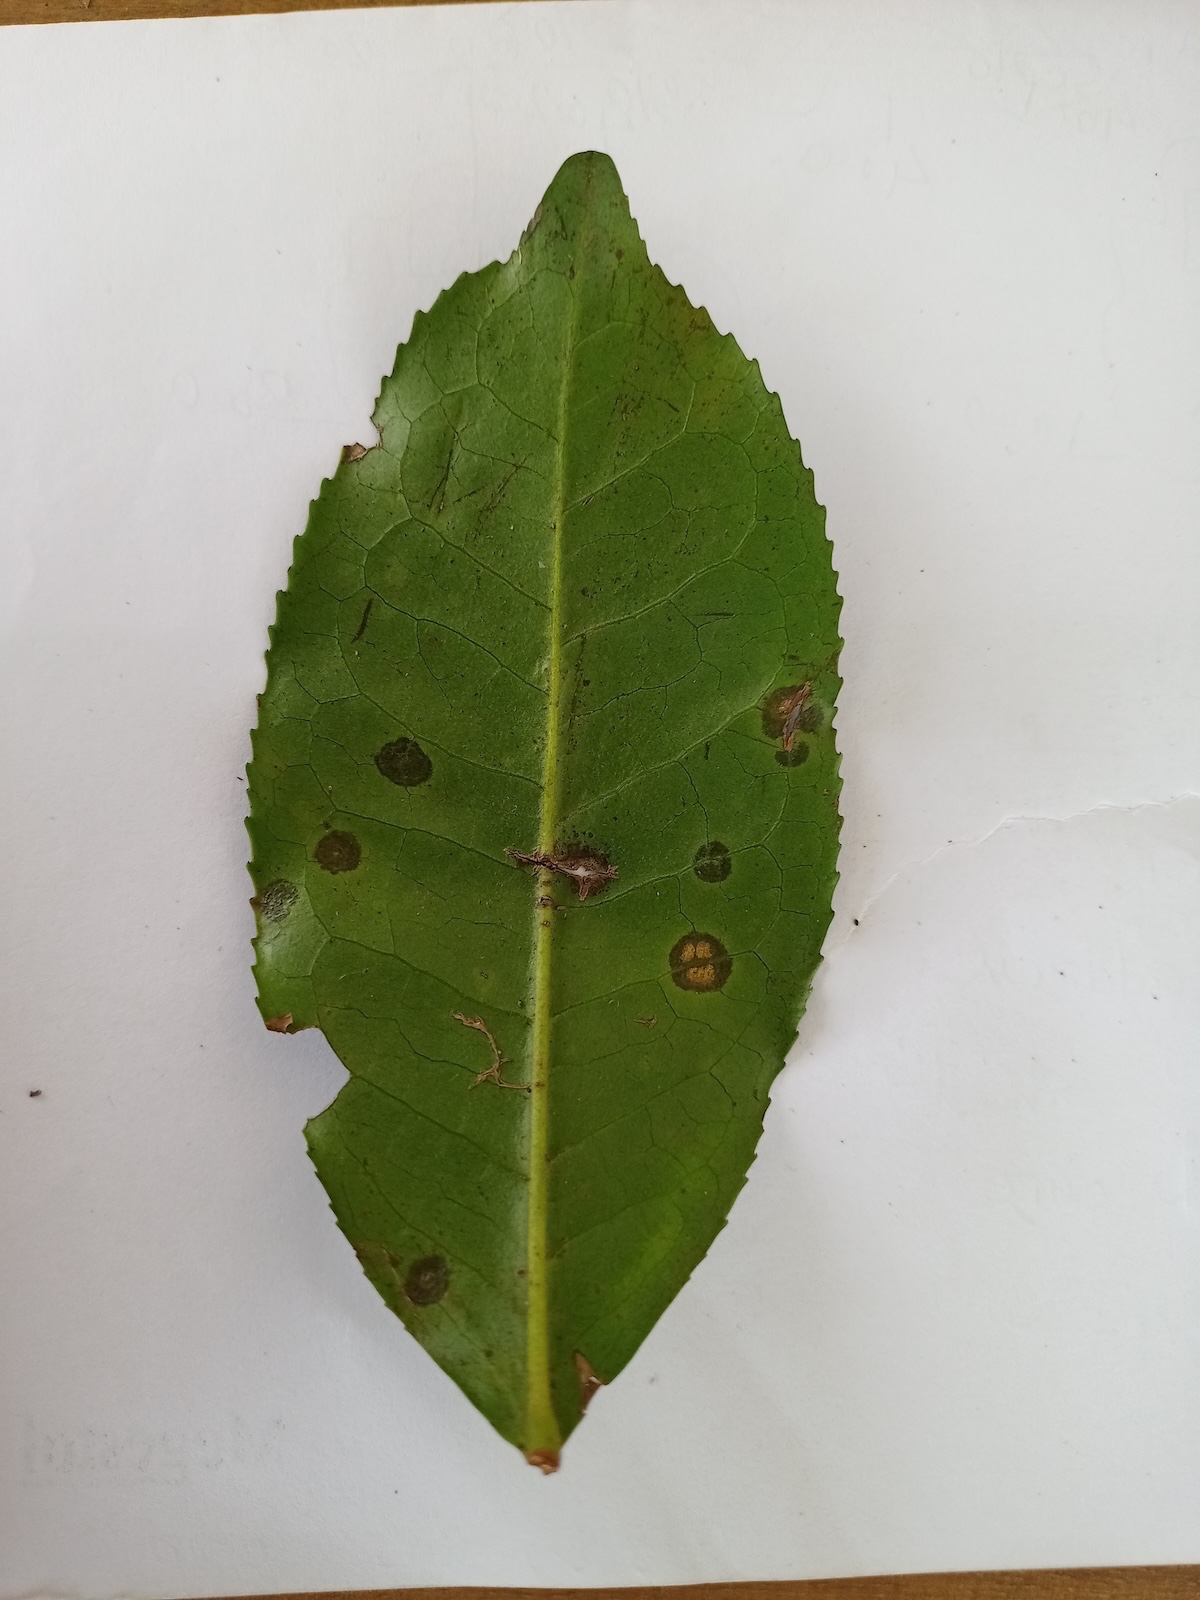
Label: Tea algal leaf spot